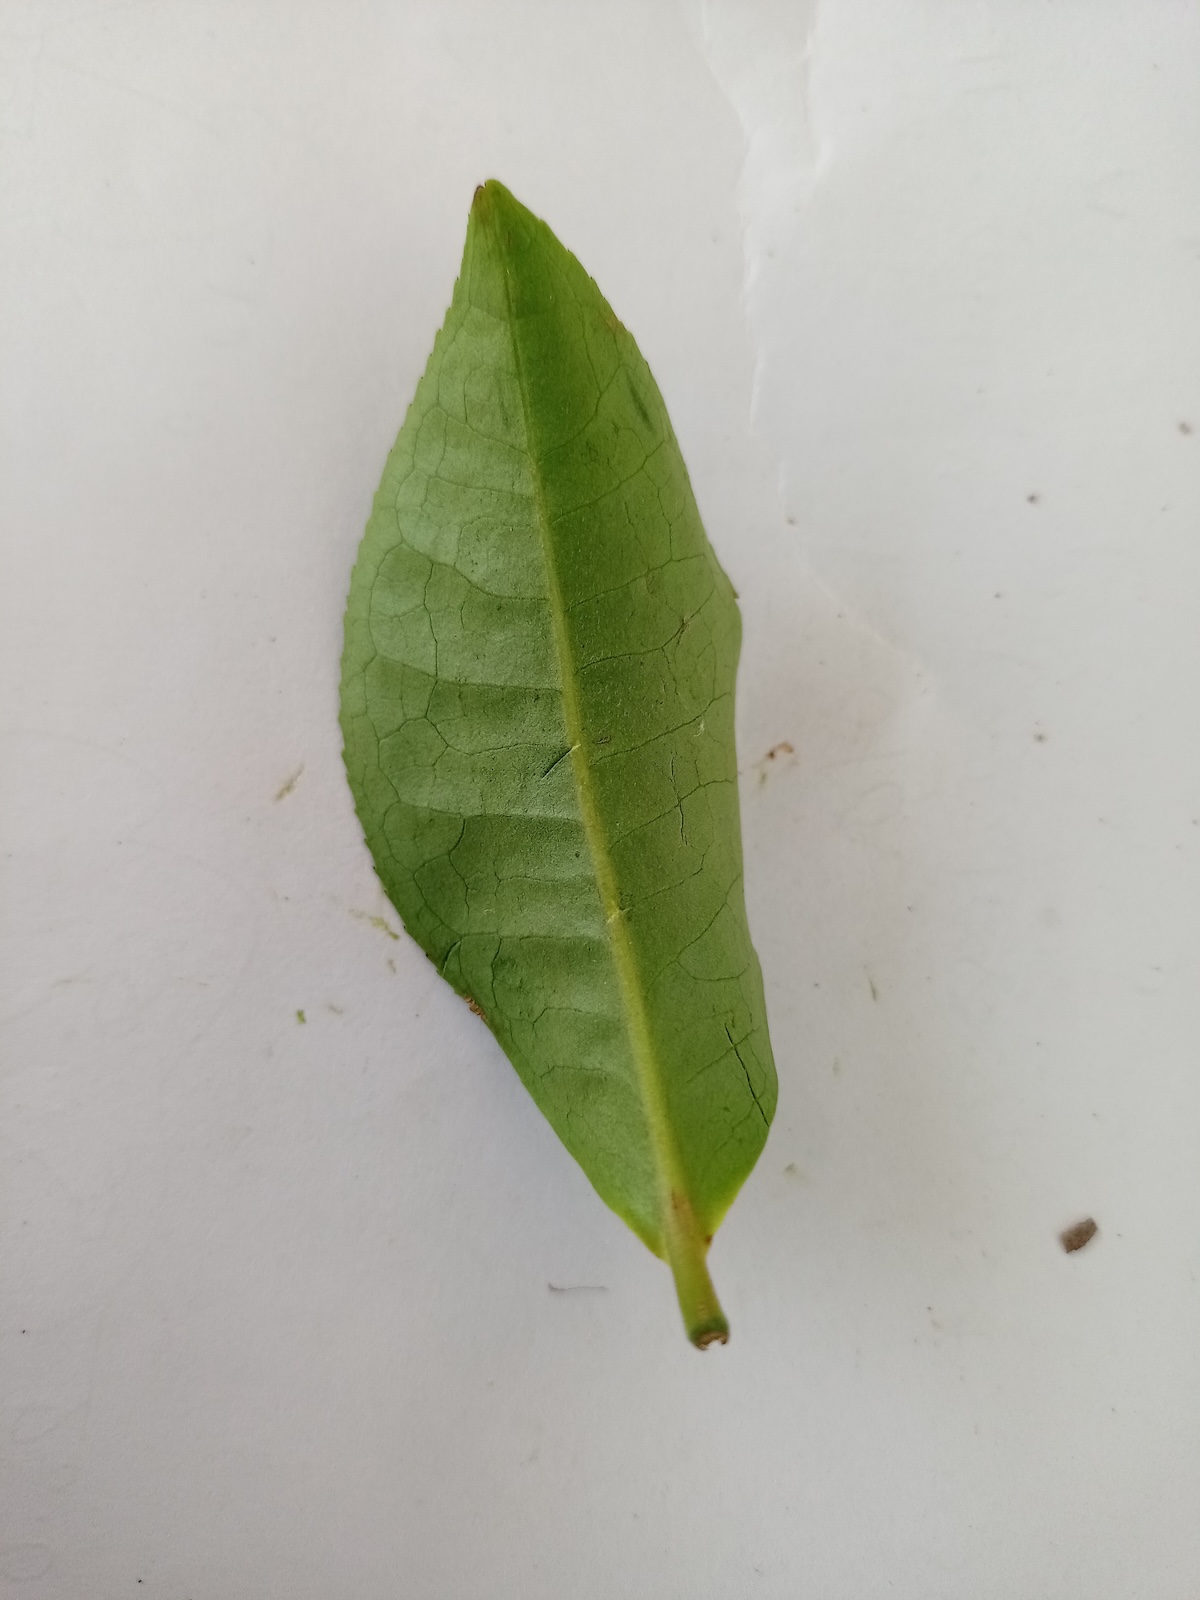
Label: Healthy leaf